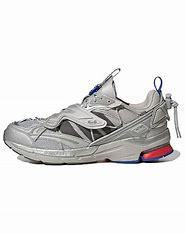
Brand: adidas
Model: Spiritain 2000